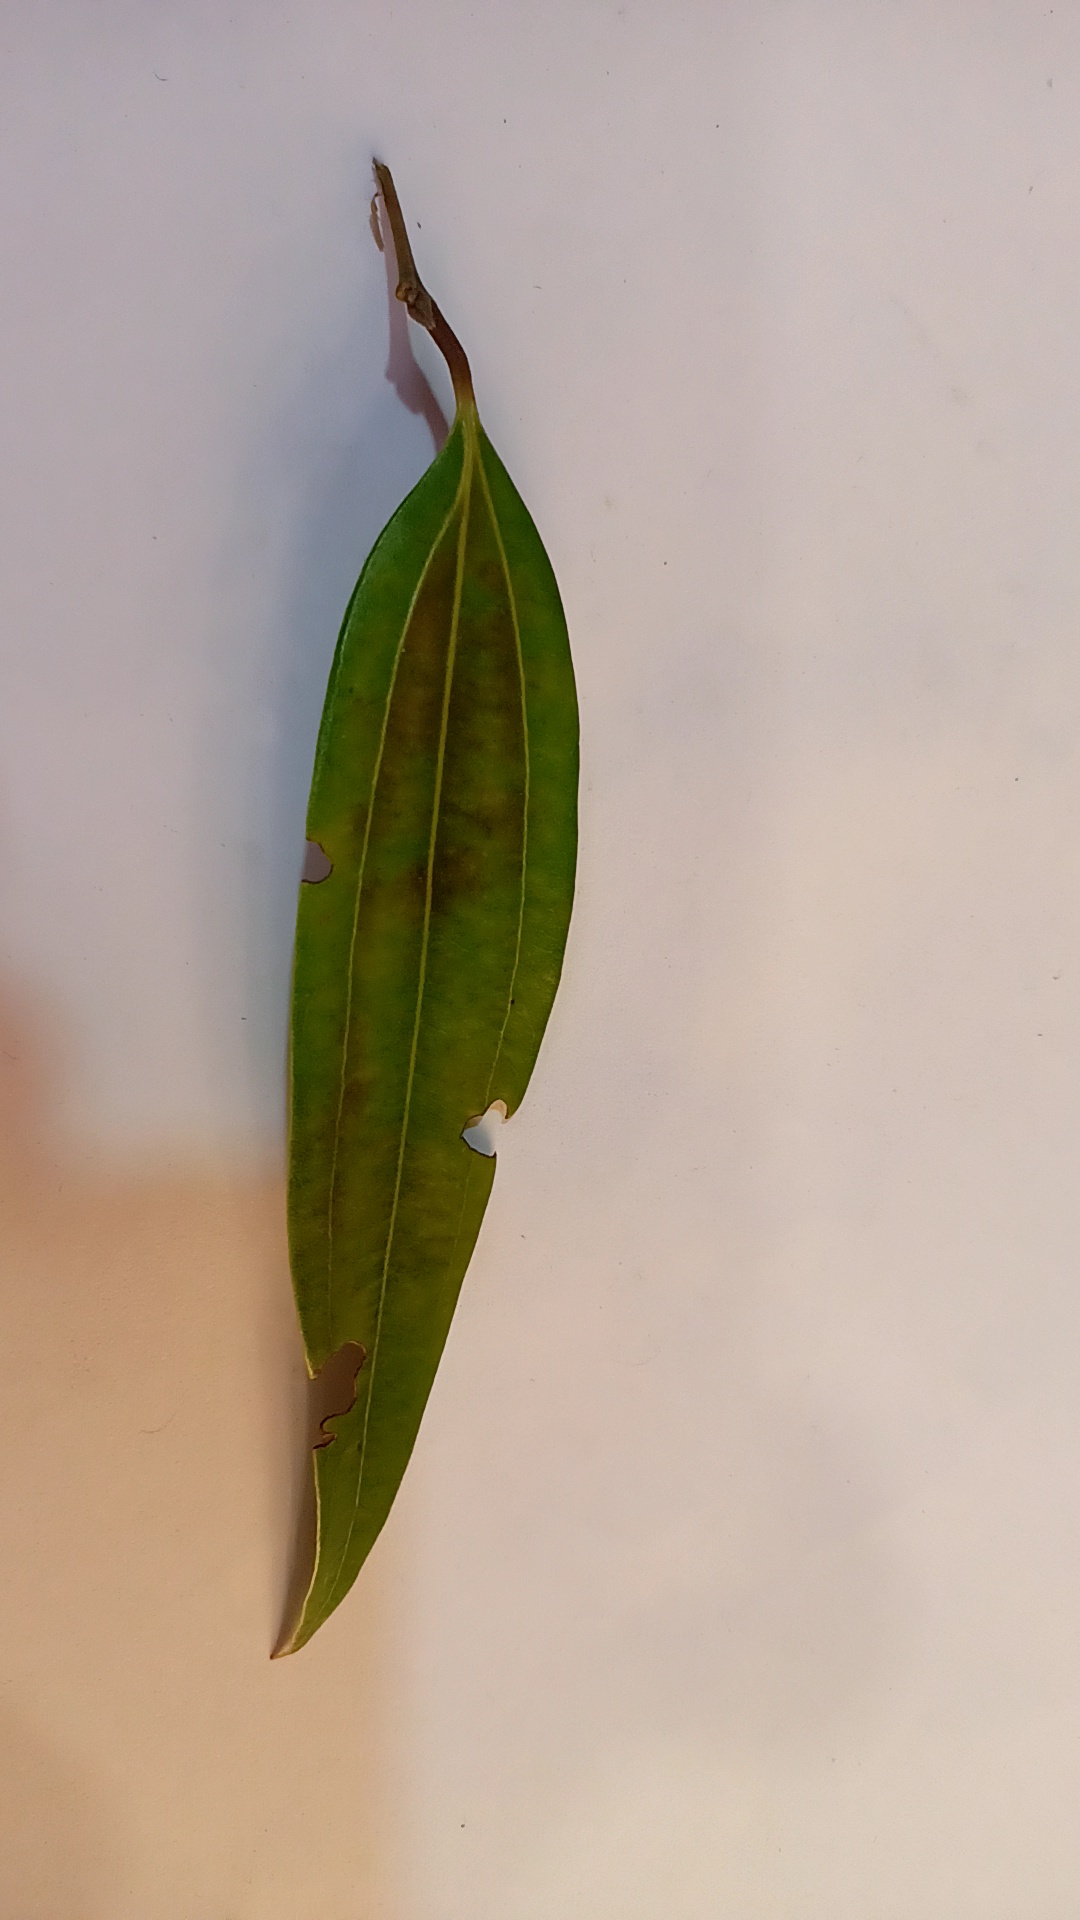
Label: Disease